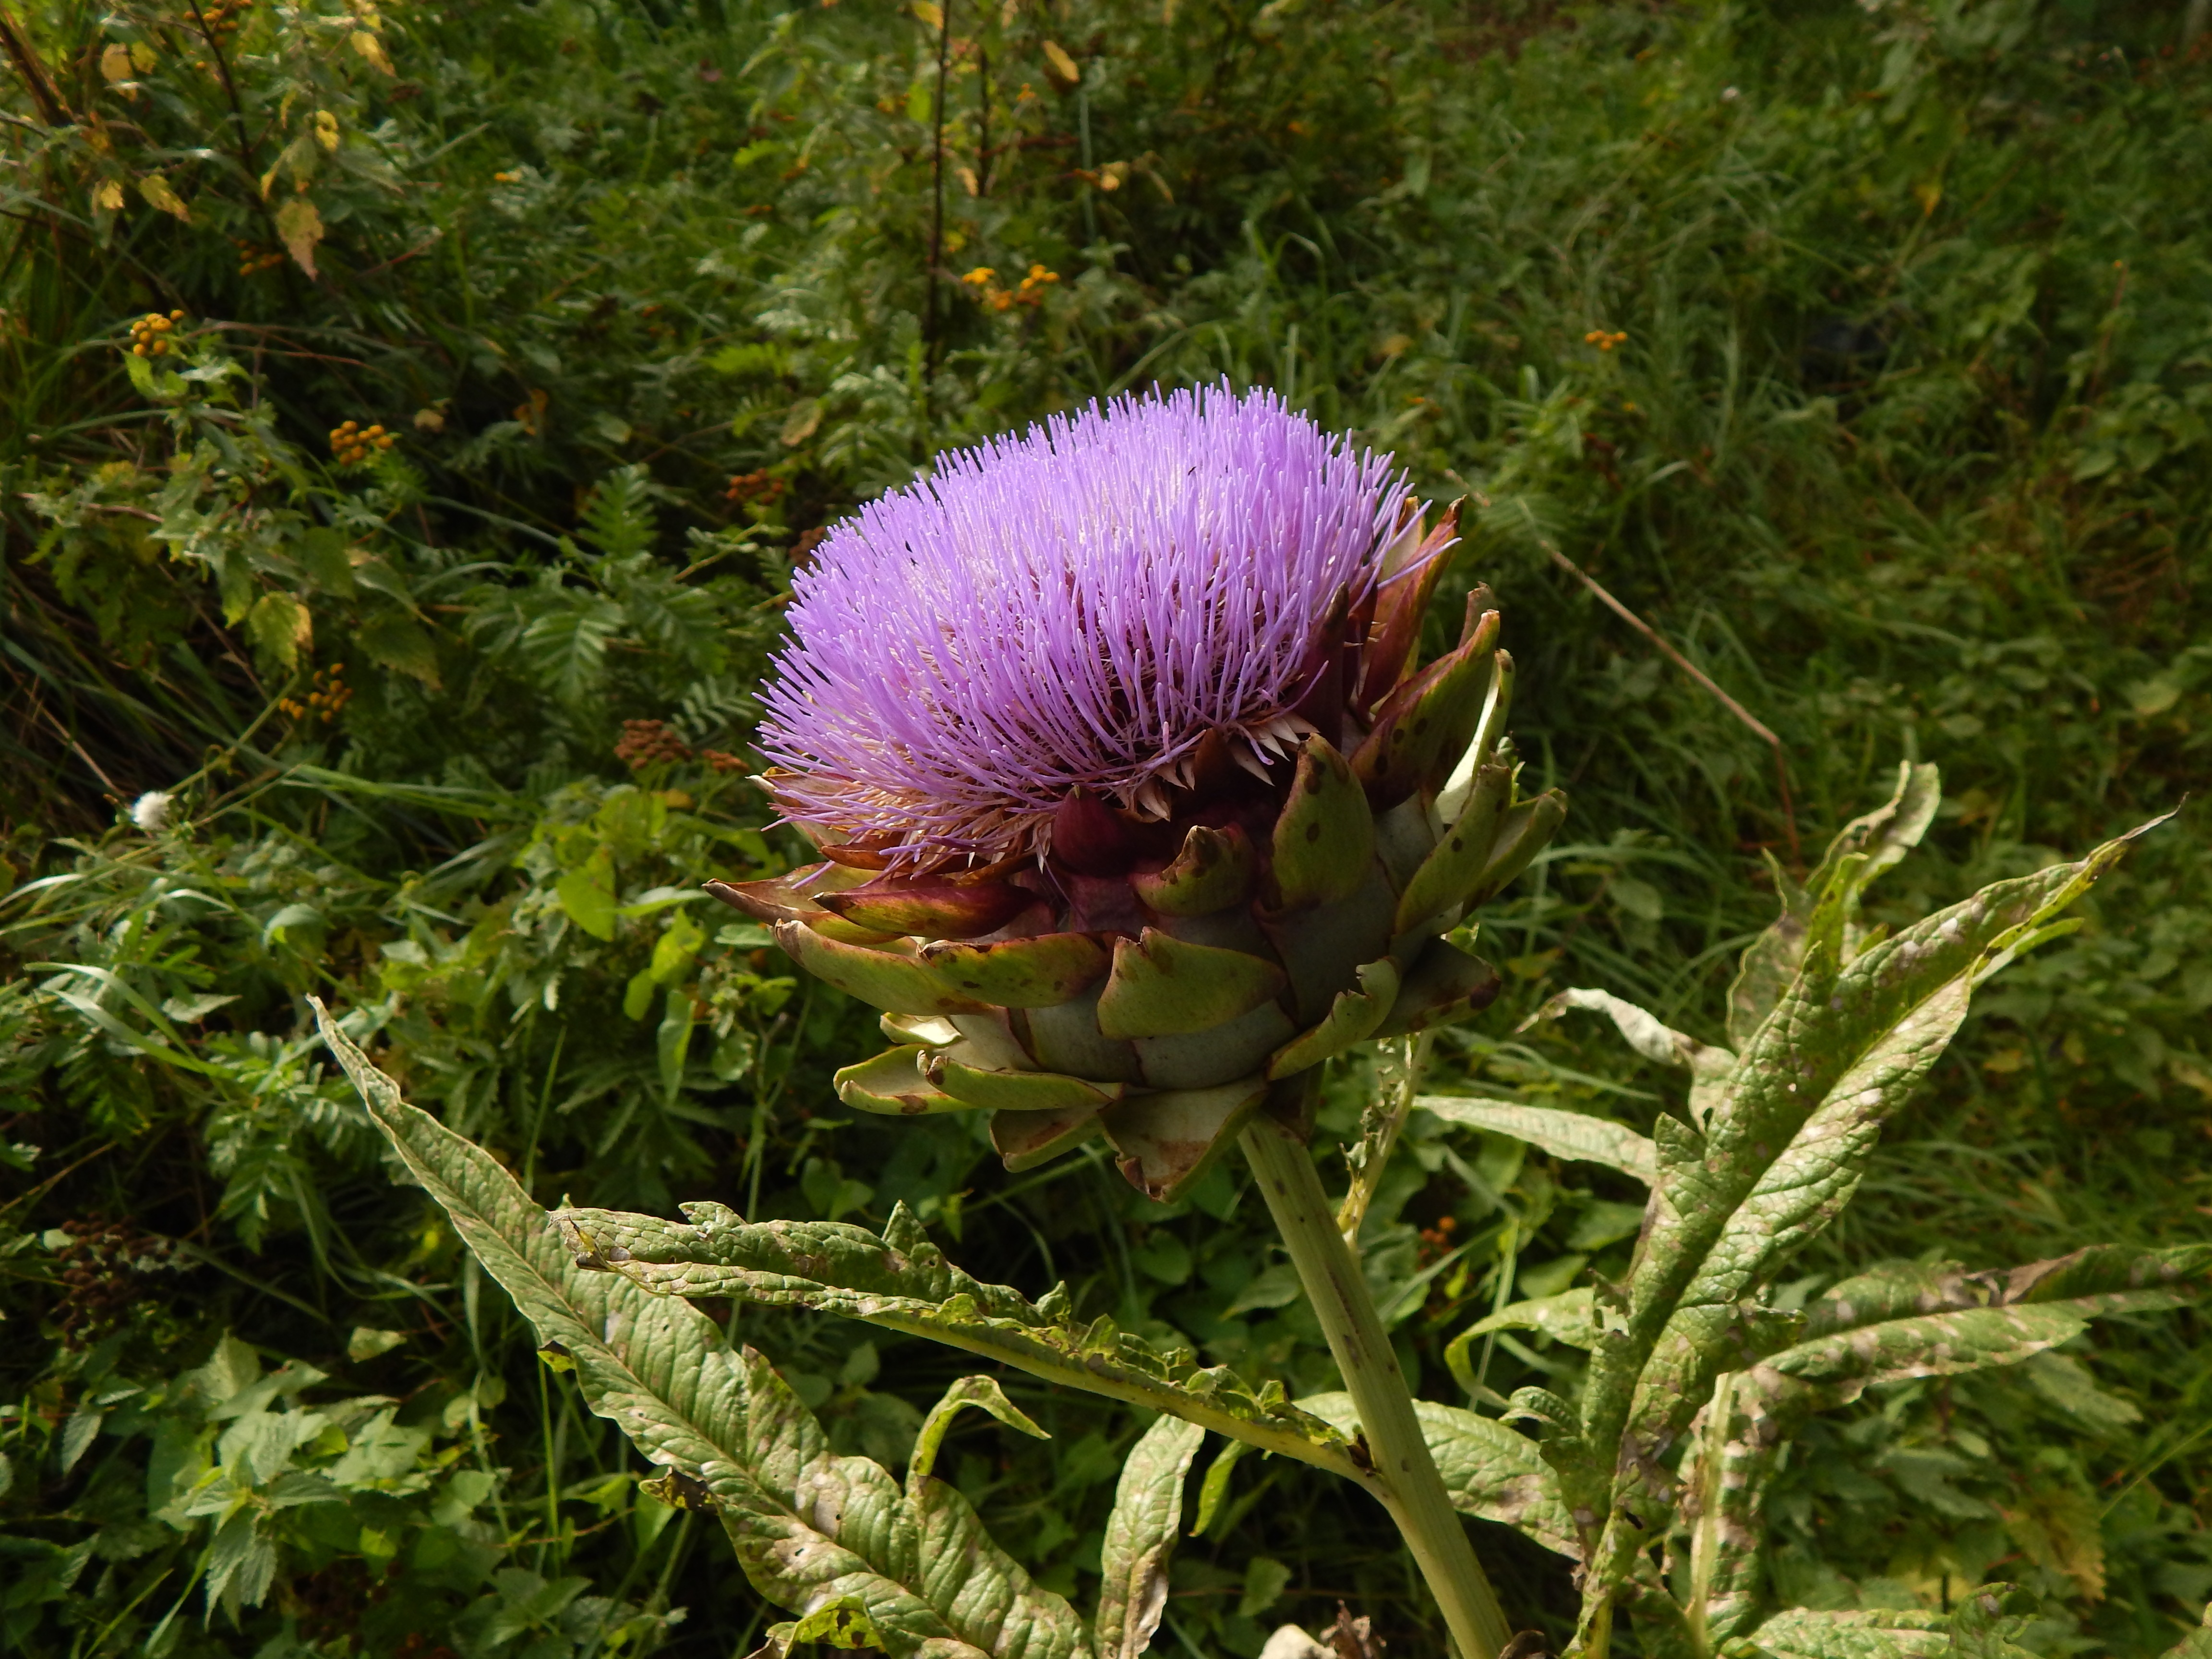
plant, flower, green, produce, vegetable, botany, garden, flora, wildflower, artichoke, violet, thistle, brittany, vegetable garden, flowering plant, daisy family, artichoke flower, silybum, land plant, artichoke thistle